Beno Dorn

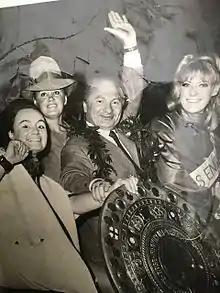
Beno Dorn receiving the "White Rose Provincial Shield" for "excellence in tailoring" from Miss England, Jennifer Lowe Summers, in May 1968.

Beno Dorn was a Polish-English master tailor known for providing the Beatles with their first suits out of his shop in Birkenhead, England, suits that are often mentioned as part of the rebranding that contributed to their breakthrough in 1962.